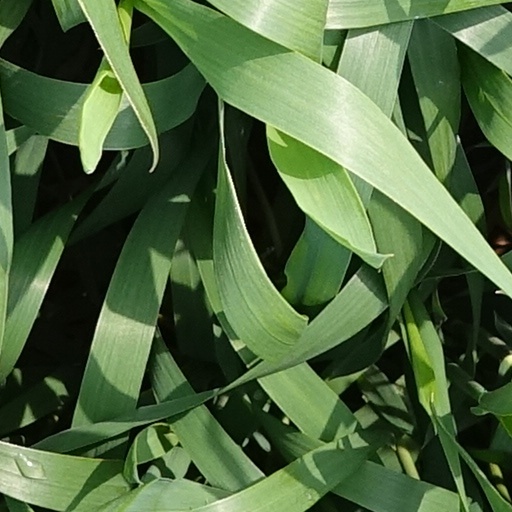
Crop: wheat